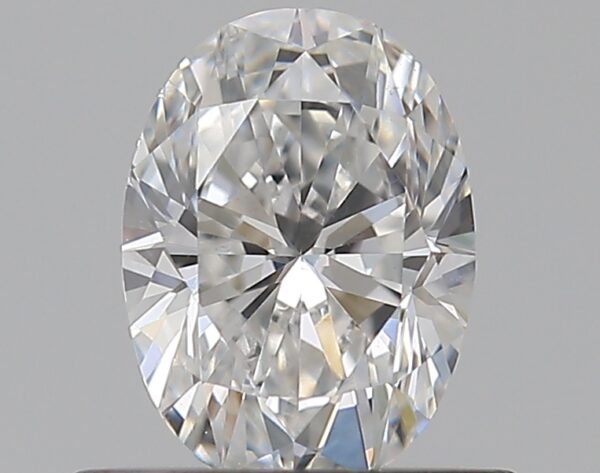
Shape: oval
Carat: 0.5
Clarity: VS2
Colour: E
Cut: VG
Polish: EX
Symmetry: VG
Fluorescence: N
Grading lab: GIA
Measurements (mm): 6 x 4.34 x 2.85